Dr. Atl

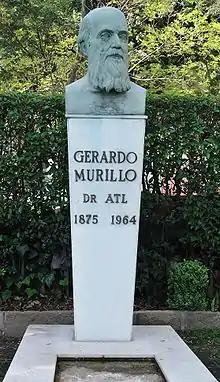
Tomb of Gerardo Murillo at the Panteón de Dolores cemetery in Mexico City

Gerardo Murillo Coronado, also known by his signature "Dr. Atl" (October 3, 1875 – August 15, 1964), was a Mexican painter, writer and intellectual. He is most famous for his works inspired by the Mexican landscape, particularly volcanoes, and for being one of the early figures of modern Mexican art.